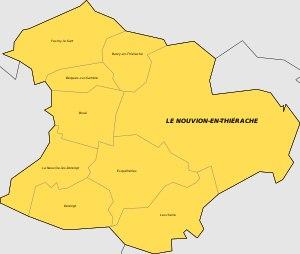
Le canton du Nouvion-en-Thiérache est une ancienne division administrative française située dans le département de l'Aisne et la région Picardie.